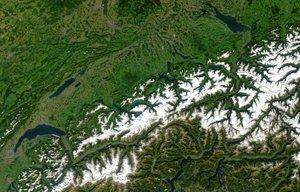
Les Alpes suisses sont la partie située en Suisse de la chaîne des Alpes. Elles comprennent la haute montagne du col du Petit-Saint-Bernard à l'ouest jusqu'au col de Resia à l'est. Selon la classification traditionnelle du système alpin, elles font partie des Alpes centrales.